Britten family

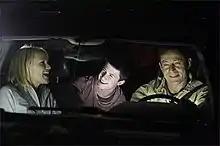
From left to right: Hannah, Rex, Michael

The Brittens are a family of fictional characters featured in the American television police procedural fantasy drama "Awake". The Brittens are a nuclear family consisting of the married couple Michael and Hannah and their child son Rex. The family was involved in a car crash, which caused Michael, to live in two separate realities, one in which his wife Hannah was killed in the crash, and in the other his son Rex was killed.